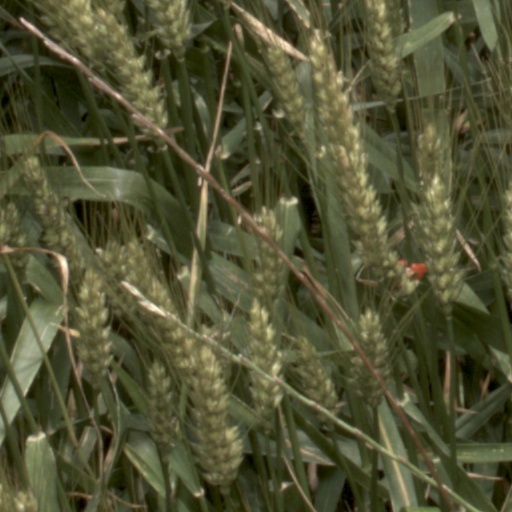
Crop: wheat